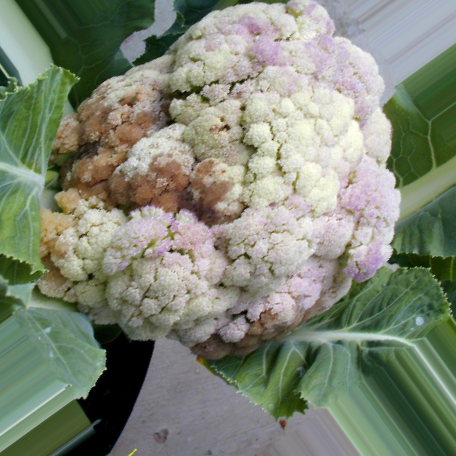
Label: Bacterial spot rot